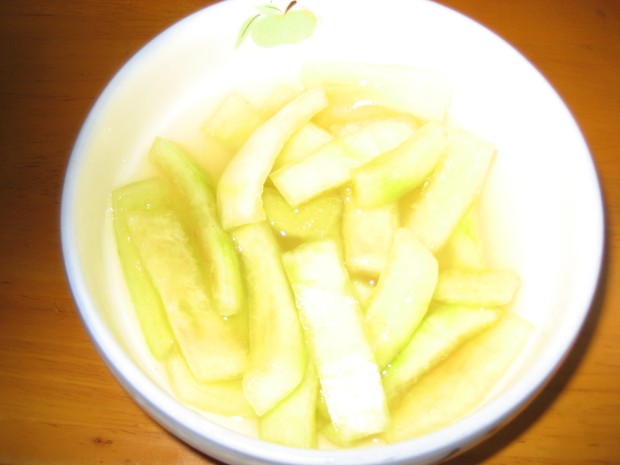
Label: trash